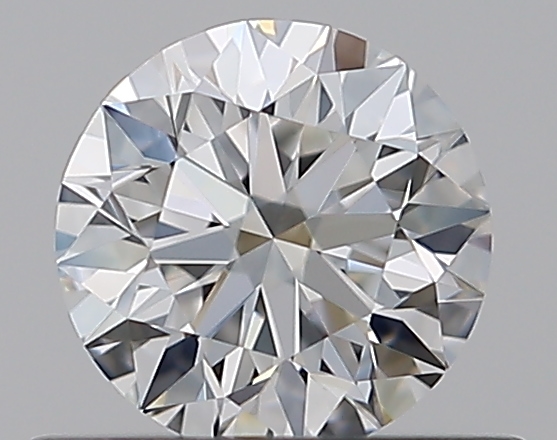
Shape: round
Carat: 0.53
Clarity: VVS2
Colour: F
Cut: EX
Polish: EX
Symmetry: EX
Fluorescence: M
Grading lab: GIA
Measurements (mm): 5.13 x 5.16 x 3.22